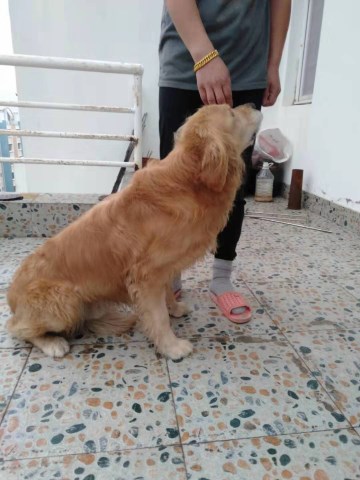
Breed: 5355-n000126-golden_retriever